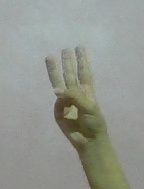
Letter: thaa